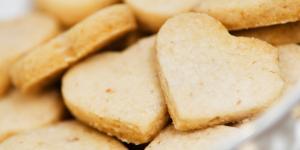
galletas caseras faciles y rapidas